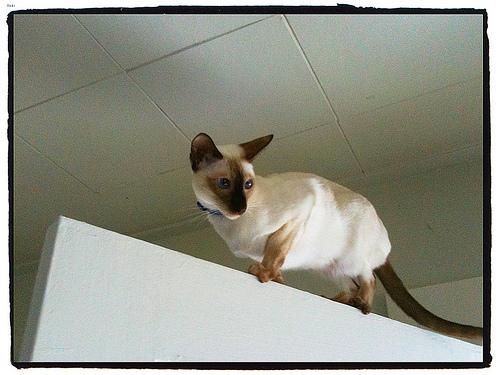
Breed: Siamese